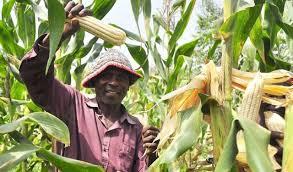
Mkulima anafurahia kweli kweli ameenda shambani kisha amevuna ndizi lake moja ambalo limeiva vizuri yeye ameinua mkono yake kulia juu huku akionekana kutabasamu labda anapigwa picha